Sky position (RA, Dec in degrees): 203.838, 13.502
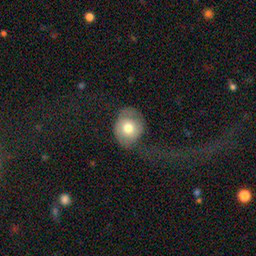
Galaxy morphology: Disturbed Galaxies